History of the Georgia Institute of Technology

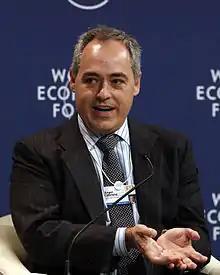
Ángel Cabrera, current president of the Georgia Institute of Technology

On September 16, 2017, Scout Schultz, a 21-year-old student at the institute, was shot dead by a Georgia Tech Police officer on campus, in what appeared to be a suicide by cop. The incident sparked a violent protest that lead to multiple arrests and a police car being torched. Following the incident, many criticized the state of mental health services at Tech, and shortly thereafter the administration announced greater investment in mental health counseling services. Following the incident, as well as the suicide of two Tech students in 2018, the University System of Georgia in 2019 announced the creation of a mental health task force to address issues at both Tech and other public universities in the state.